Roman Catholic Archdiocese of Taiyuan

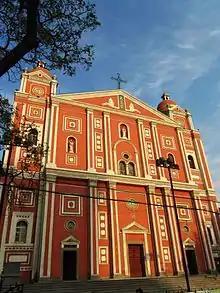
Cathedral of the Immaculate Conception in Taiyuan

The Roman Catholic Archdiocese of Taiyuan is an archdiocese located in the city of Taiyuan (Shanxi) in China.